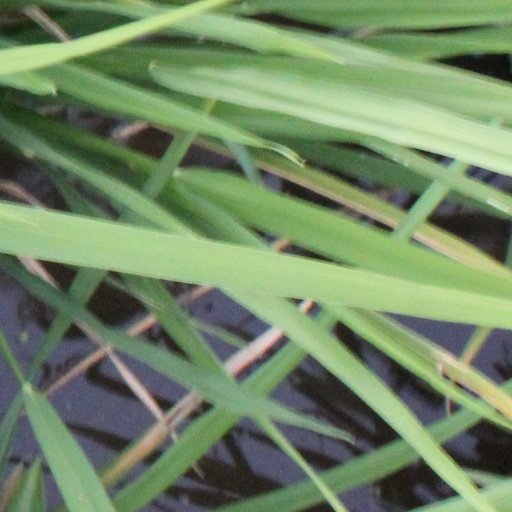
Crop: rice